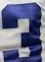
Number: 3